Sequence motif

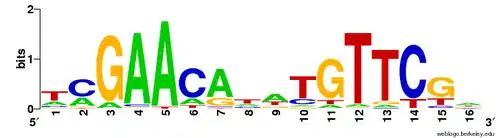
A DNA sequence motif represented as a sequence logo for the LexA-binding motif.

In biology, a sequence motif is a nucleotide or amino-acid sequence pattern that is widespread and usually assumed to be related to biological function of the macromolecule. For example, an "N"-glycosylation site motif can be defined as "Asn, followed by anything but Pro, followed by either Ser or Thr, followed by anything but Pro residue".